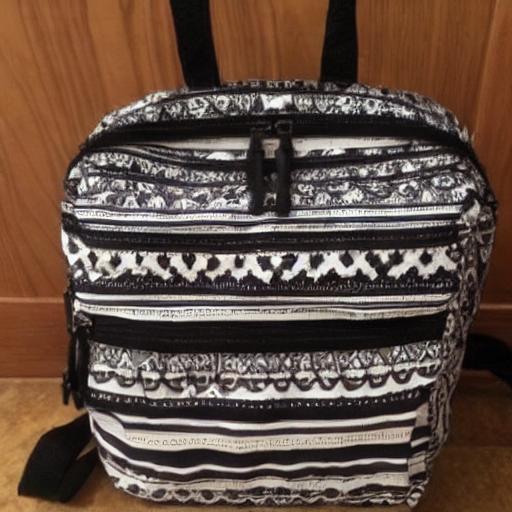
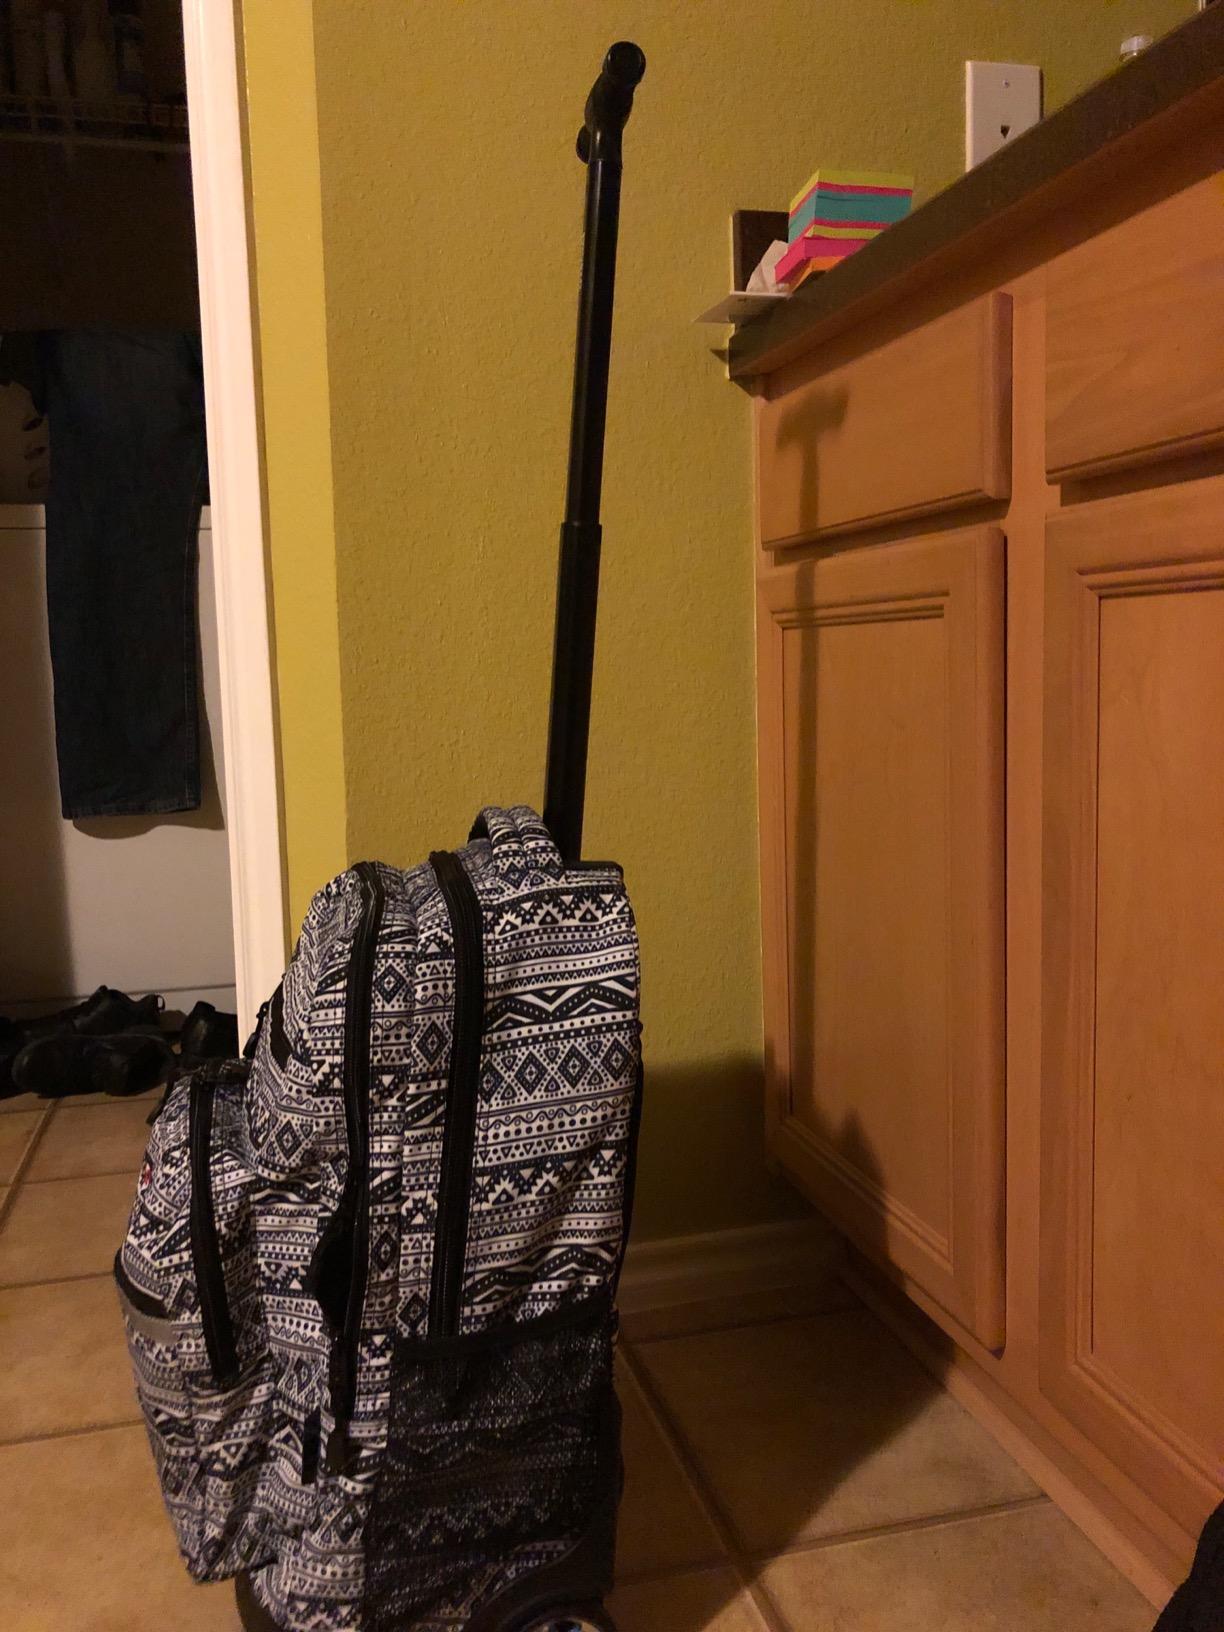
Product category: bag
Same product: no